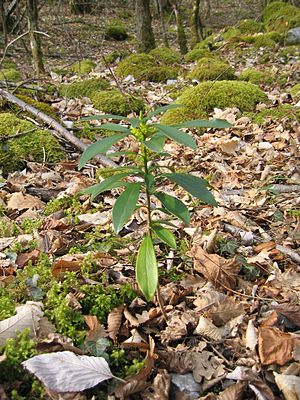
Laurbærdafne / Galleri
Habitat.
Laurbærdafne, også skrevet Laurbær-Dafne, er en stedsegrøn, lav busk med blanke græsgrønne blade og gulgrønne blomster. Planten trives fint i skygge og kan bruges til underplantning af skovagtige haveanlæg.